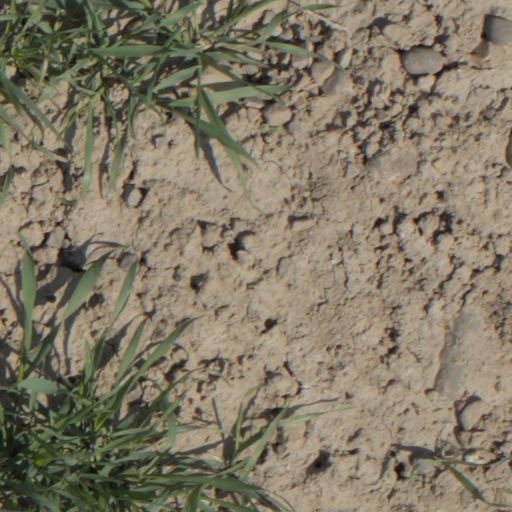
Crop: wheat